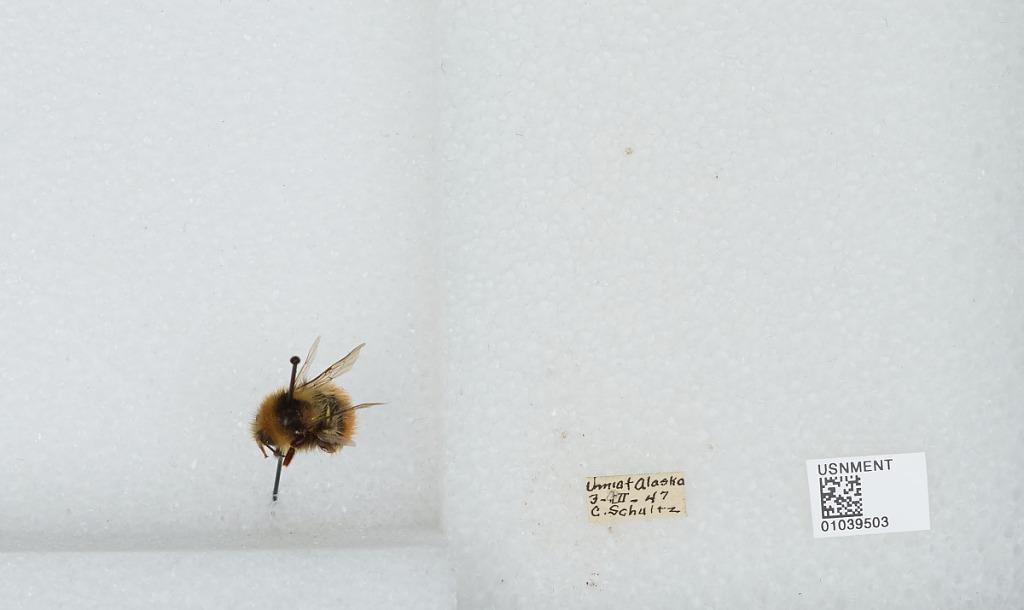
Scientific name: Bombus (Pyrobombus) sylvicola Kirby
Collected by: C. Schultz
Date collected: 1947-7-3
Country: United States
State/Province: Alaska
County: North Slope
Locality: Umiat
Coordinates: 69.3669, -152.144